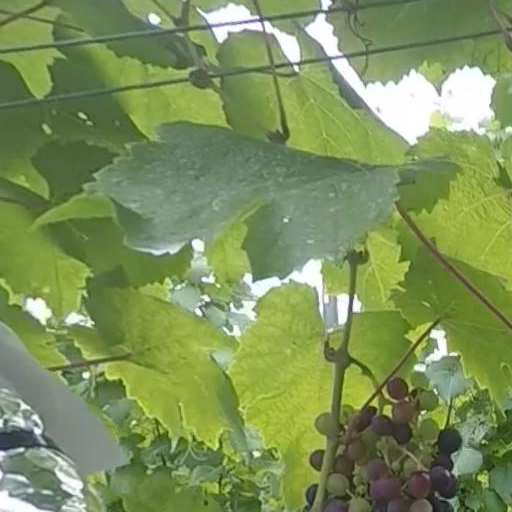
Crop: grape